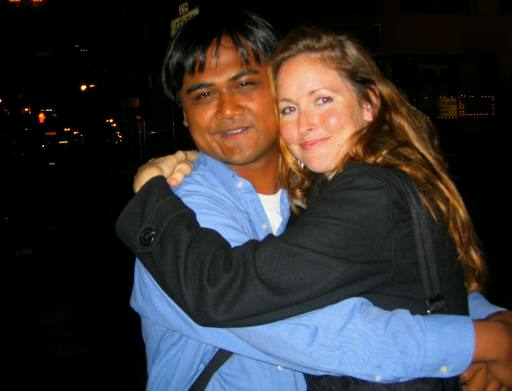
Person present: Yes